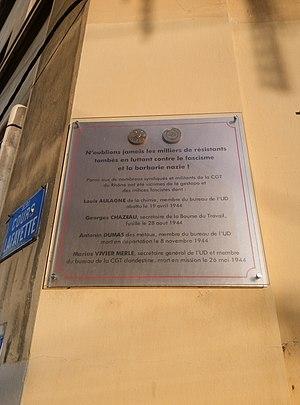
Plaque en hommage aux militants-résistants CGT tués en 1944.